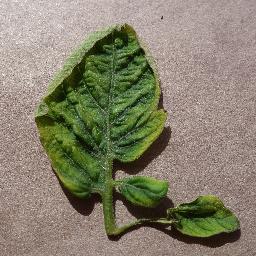
Label: Tomato___Tomato_Yellow_Leaf_Curl_Virus